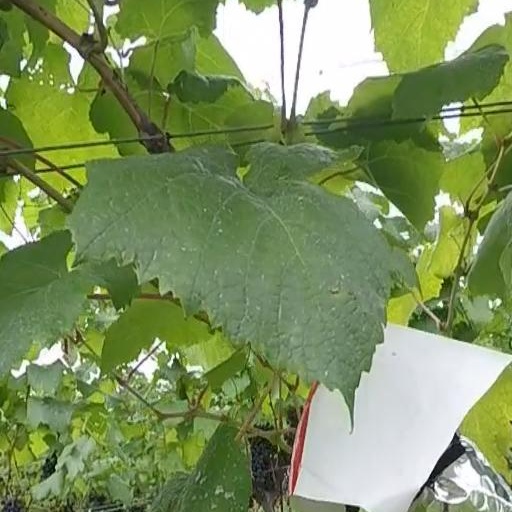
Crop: grape